Daytime running lamp

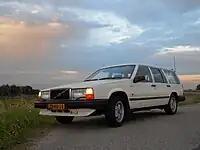
Early type of DRL as used by Volvo and Saab on Nordic markets in the 1970s and 1980s: Bright filaments were mounted in the front parking lamps as "perception light"

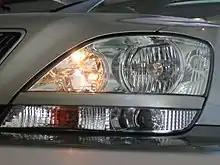
Reduced-voltage high beam DRL on a US/Canada 2002 Lexus RX300

DRLs were first mandated in the Nordic countries, where ambient light levels in the winter are generally low even during the day. Sweden was the first country to require widespread DRLs in 1977. At the time, the function was known as "varselljus" ("perception light" or "notice light"). The initial regulations in these countries favored devices incorporating 21-watt signal bulbs identical to those used in brake lamps and turn signals, producing yellow or white light of approximately on a axis, mounted at the outer left and right edges of the front of the vehicle.